Seohyun

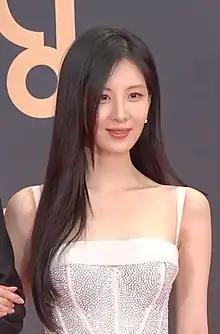
Seohyun at the KBS Drama Awards in 2022

In January 2017, Seohyun became the third Girls' Generation member to release a solo album, with the release of her debut extended play titled "Don't Say No". For this record, Seohyun took full initiatives and control of the production process, shaping her own musical style–a fulfillment of what she was unable to do fully being in a larger musical group. Tamar Herman from "Billboard" noted the album presented a "new maturity" to the singer. "Don't Say No" debuted atop the South Korean Gaon Album Chart. To accompany her solo release, she held a concert residency titled "Love, Still – Seohyun", part of a series of concerts by SM Entertainment artists.